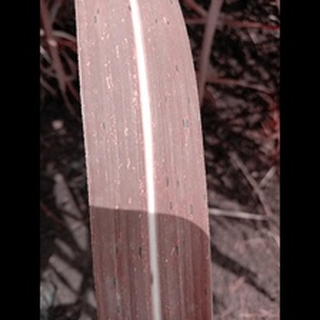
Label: sugarcane_rust